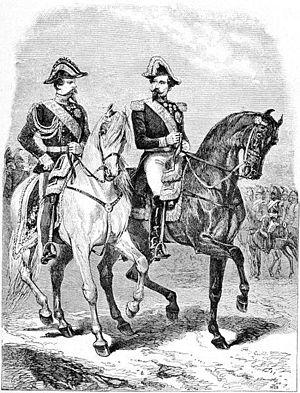
Les relations entre la France et l'Italie sont des relations internationales s'exerçant au sein de l'Union européenne entre deux États membres de l'Union, la République française et la République italienne. Elles sont structurées par deux ambassades, l'ambassade de France en Italie et l'ambassade d'Italie en France, ainsi que par des institutions culturelles telles que la Villa Médicis.